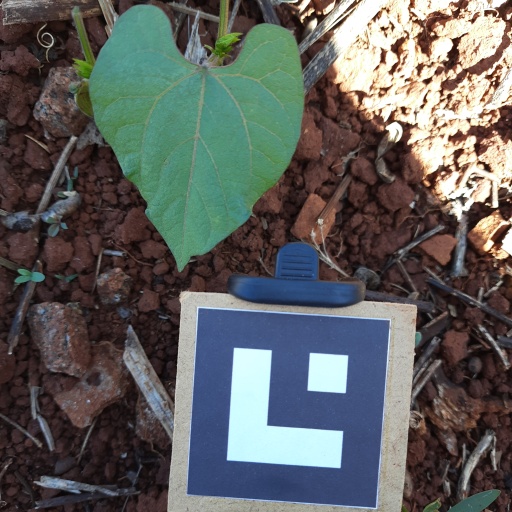
Observations: wavy surface, no eating holes, under shade